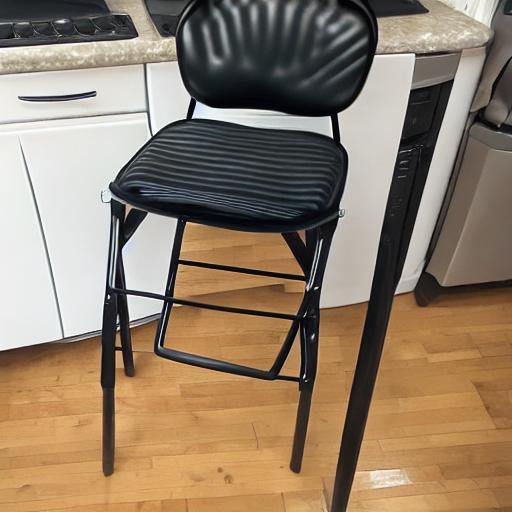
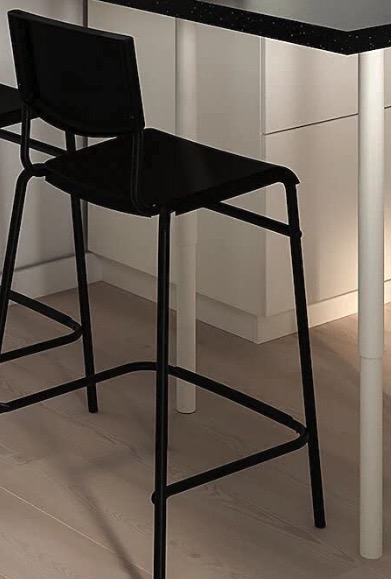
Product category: stool
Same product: no